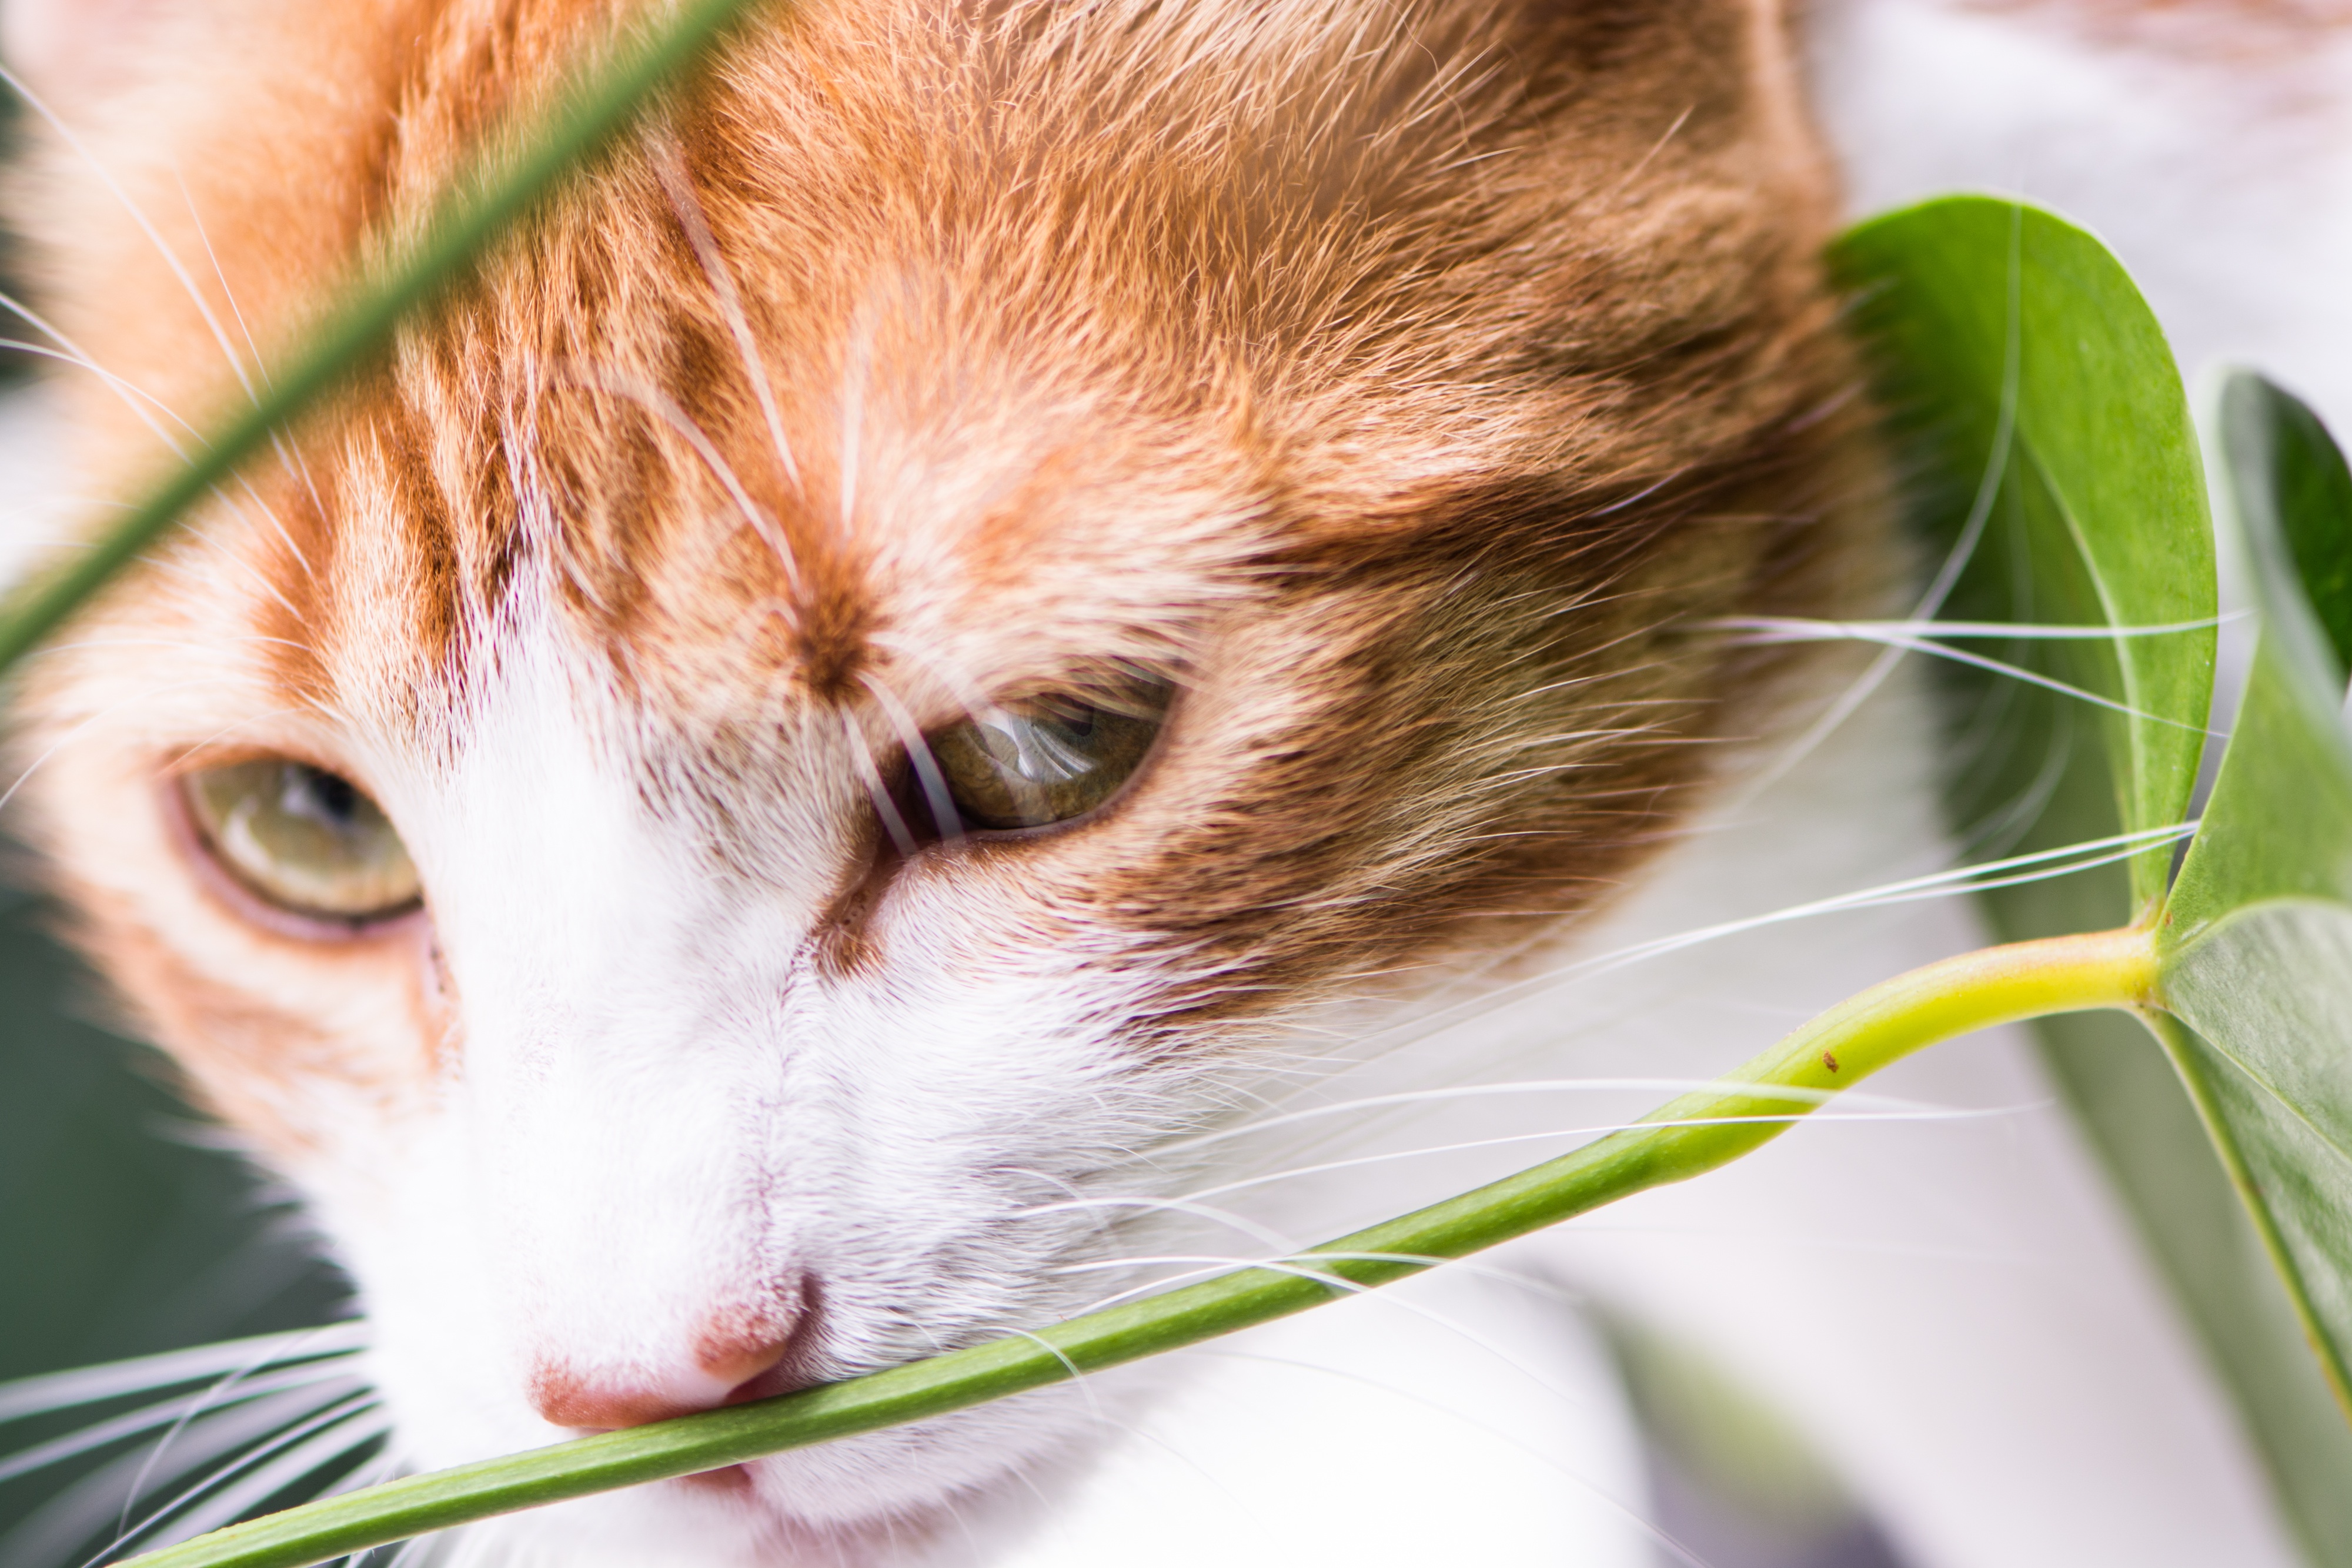
kitten, cat, mammal, close up, nose, whiskers, eye, skin, vertebrate, small to medium sized cats